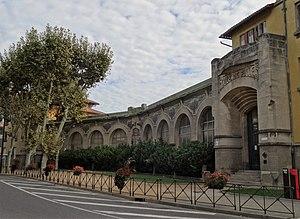
Groupe scolaire Jean-Jaurès de Carcassonne, Inscrit aux Monuments Historiques